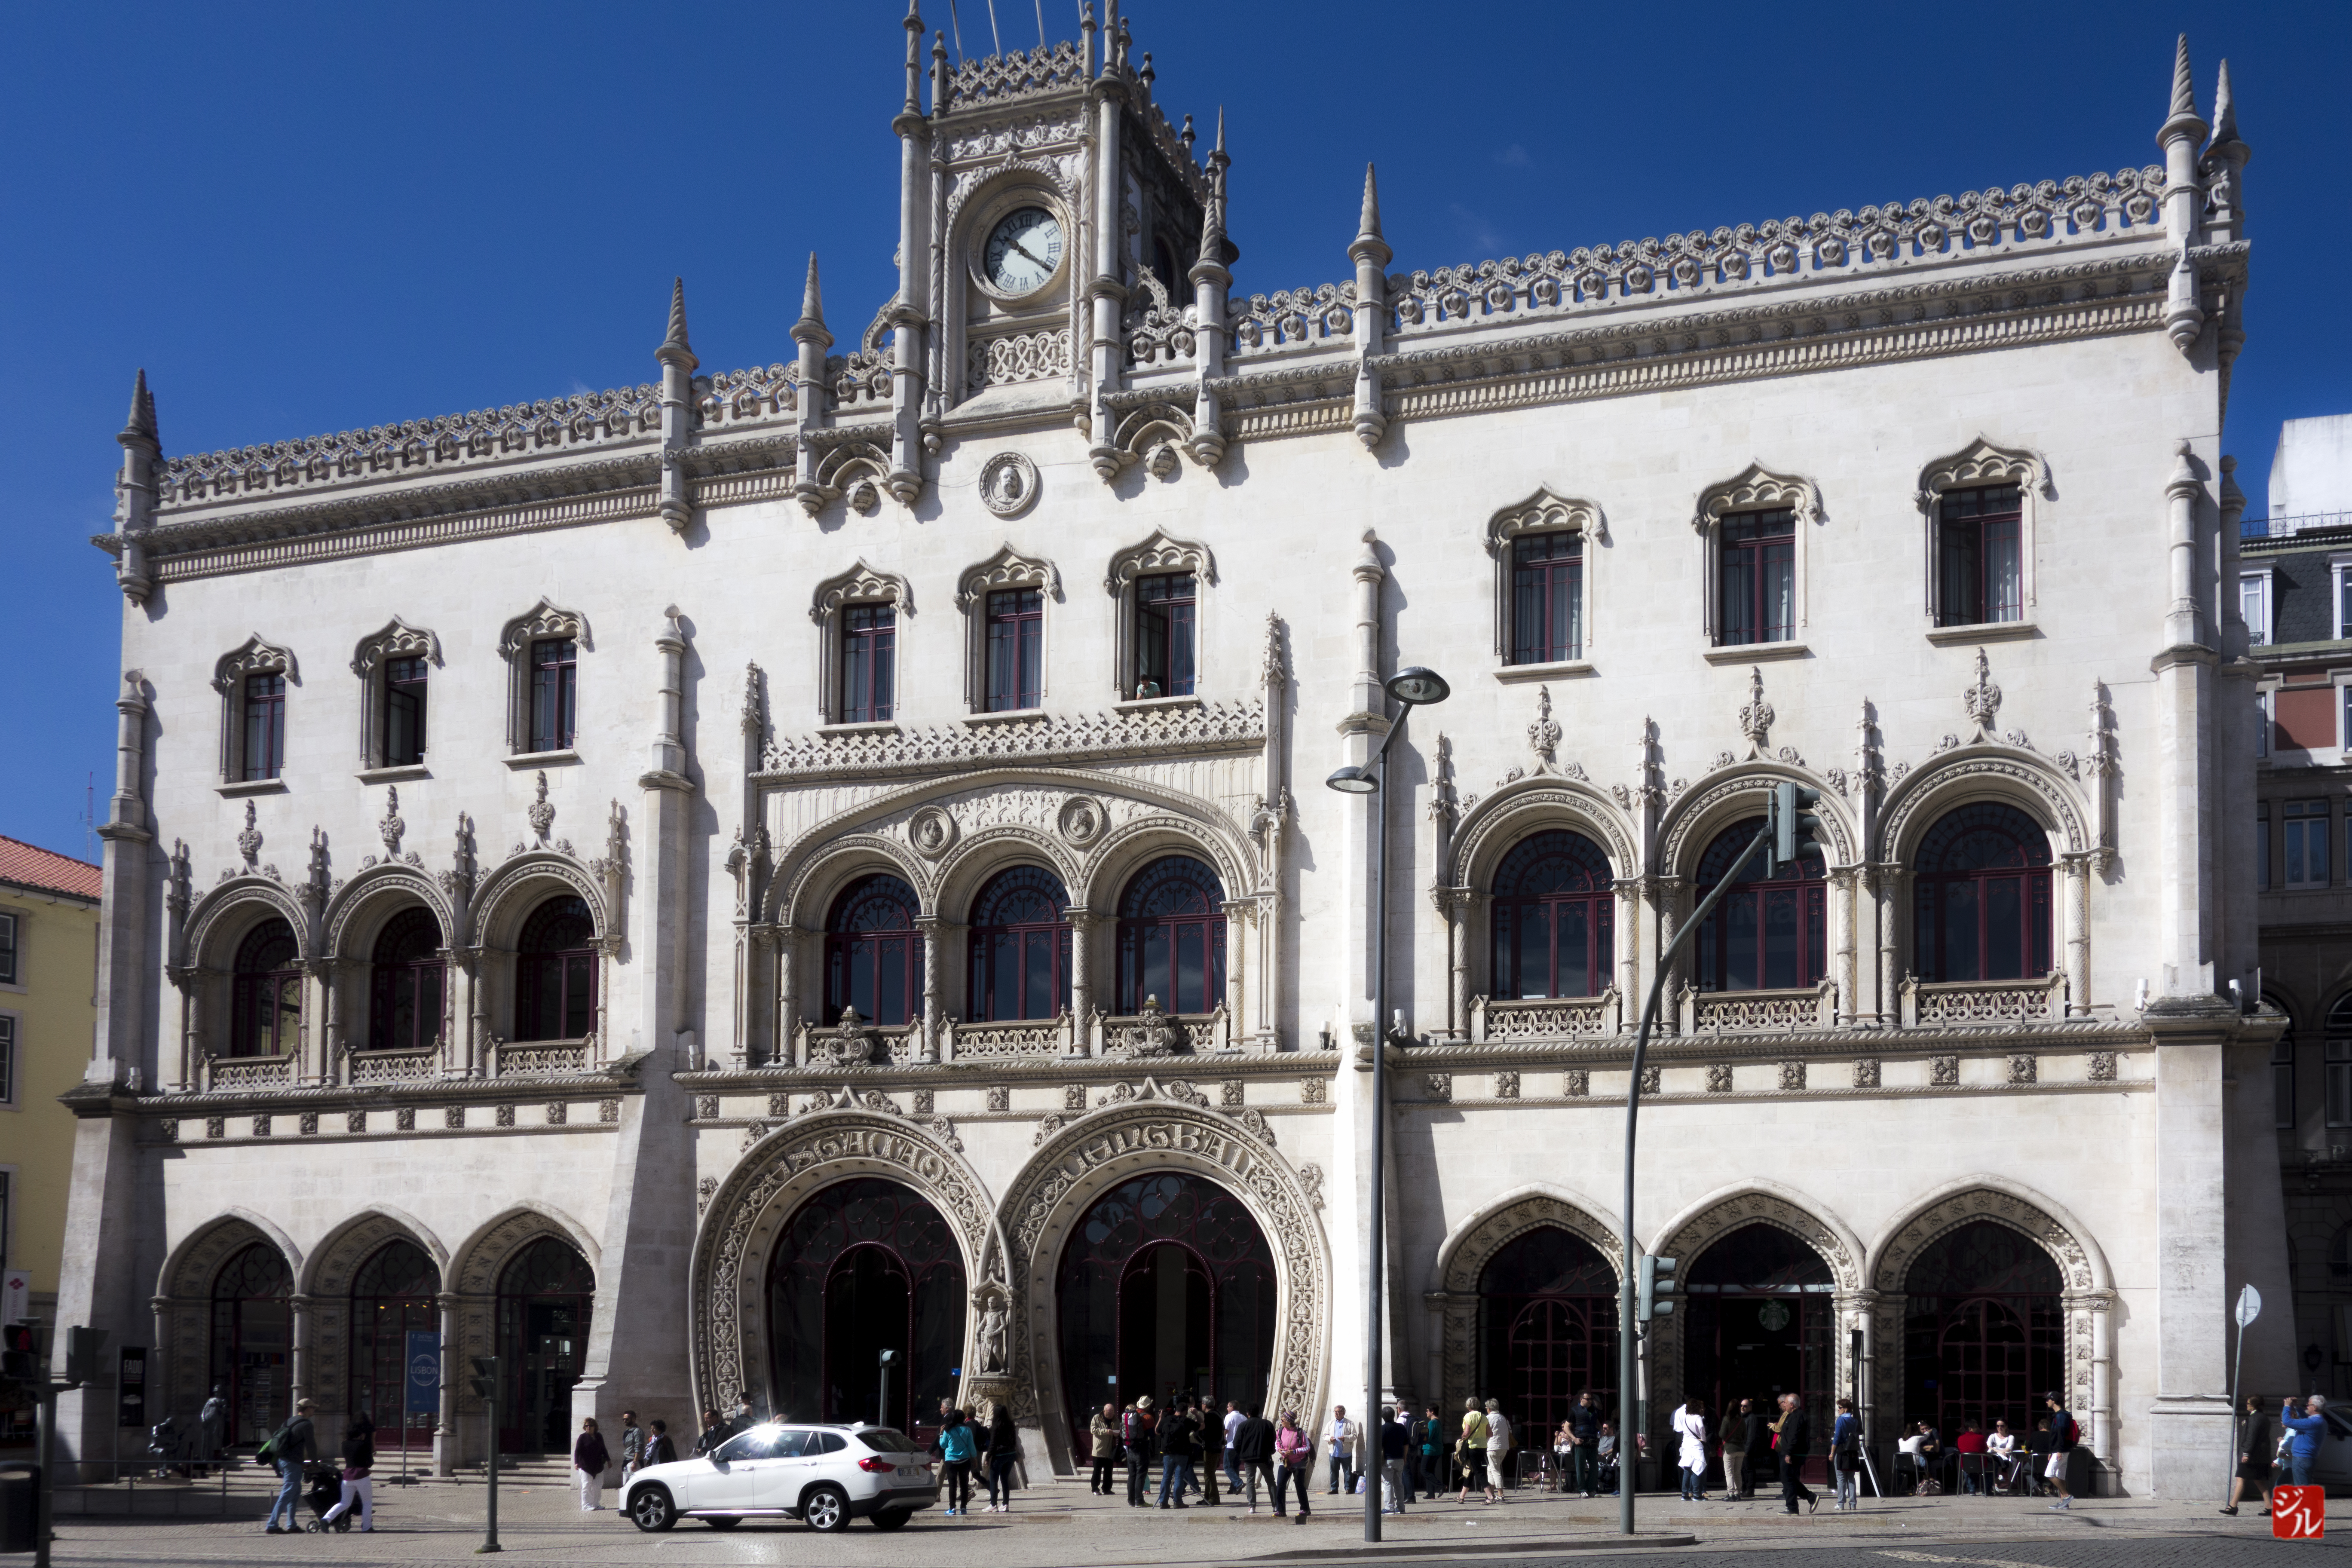
architecture, building, palace, plaza, landmark, facade, church, cathedral, tourism, place of worship, synagogue, town square, basilica, tours